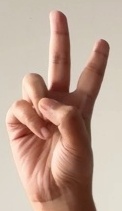
ASL sign: V